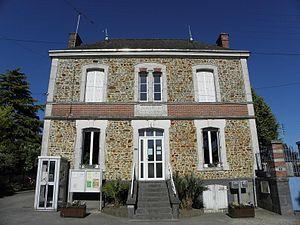
Mairie de Brains-sur-les-Marches (53).
Brains-sur-les-Marches est une commune française située dans le département de la Mayenne en région Pays de la Loire, peuplée de 269 habitants.